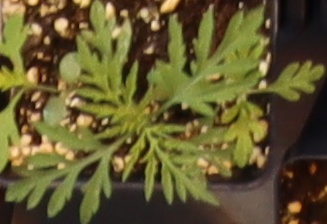
Label: Ragweed